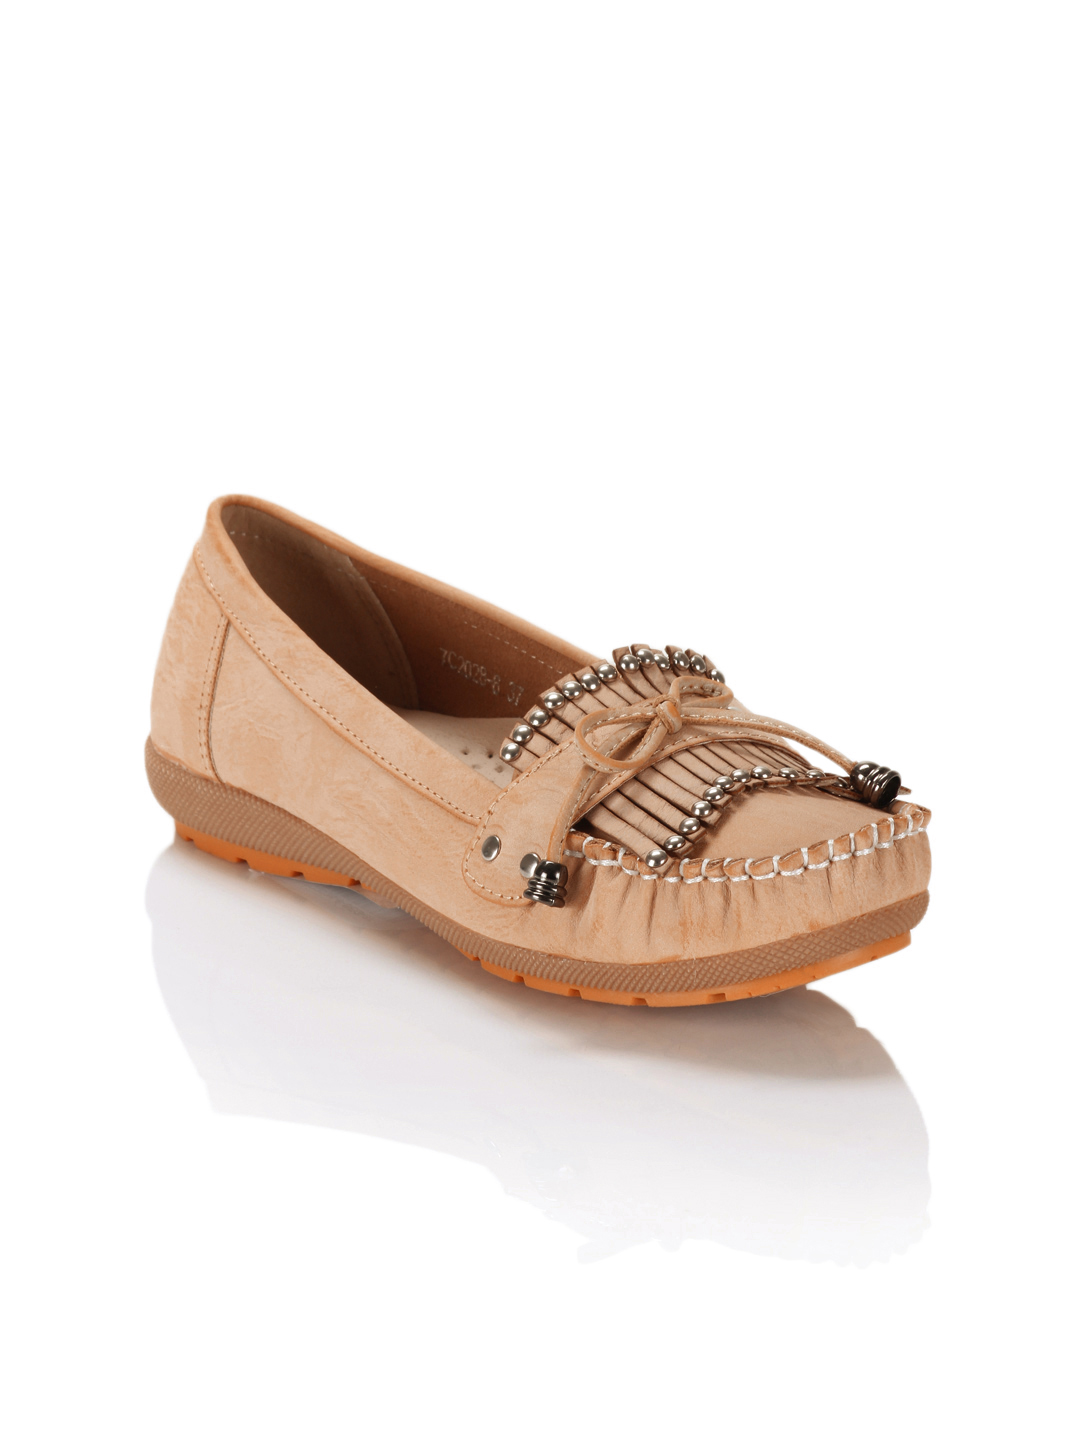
Cobblerz Women Beige Loafers
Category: Footwear / Shoes / Casual Shoes
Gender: Women
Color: Beige
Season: Summer 2016
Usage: Casual